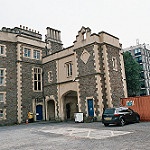
Scene: Outdoor